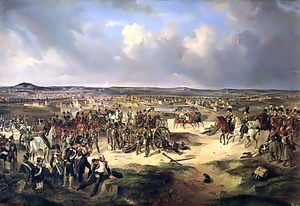
1ᵉʳ mars :
Bogdan Pavlovitch Willewalde, né Gottfried Willewalde en 1818 à Pavlovsk et mort le 23 avril 1903 à Dresde, est un peintre sujet de l'Empire russe d'ascendance allemande qui fut spécialiste de scènes de bataille et professeur.
1ᵉʳ janvier, Chine : l’armée de Pékin reprend Huaxian, au nord du Henan, dernier bastion de la secte de la Raison céleste. L’ordre est ramené au prix d’un véritable massacre.